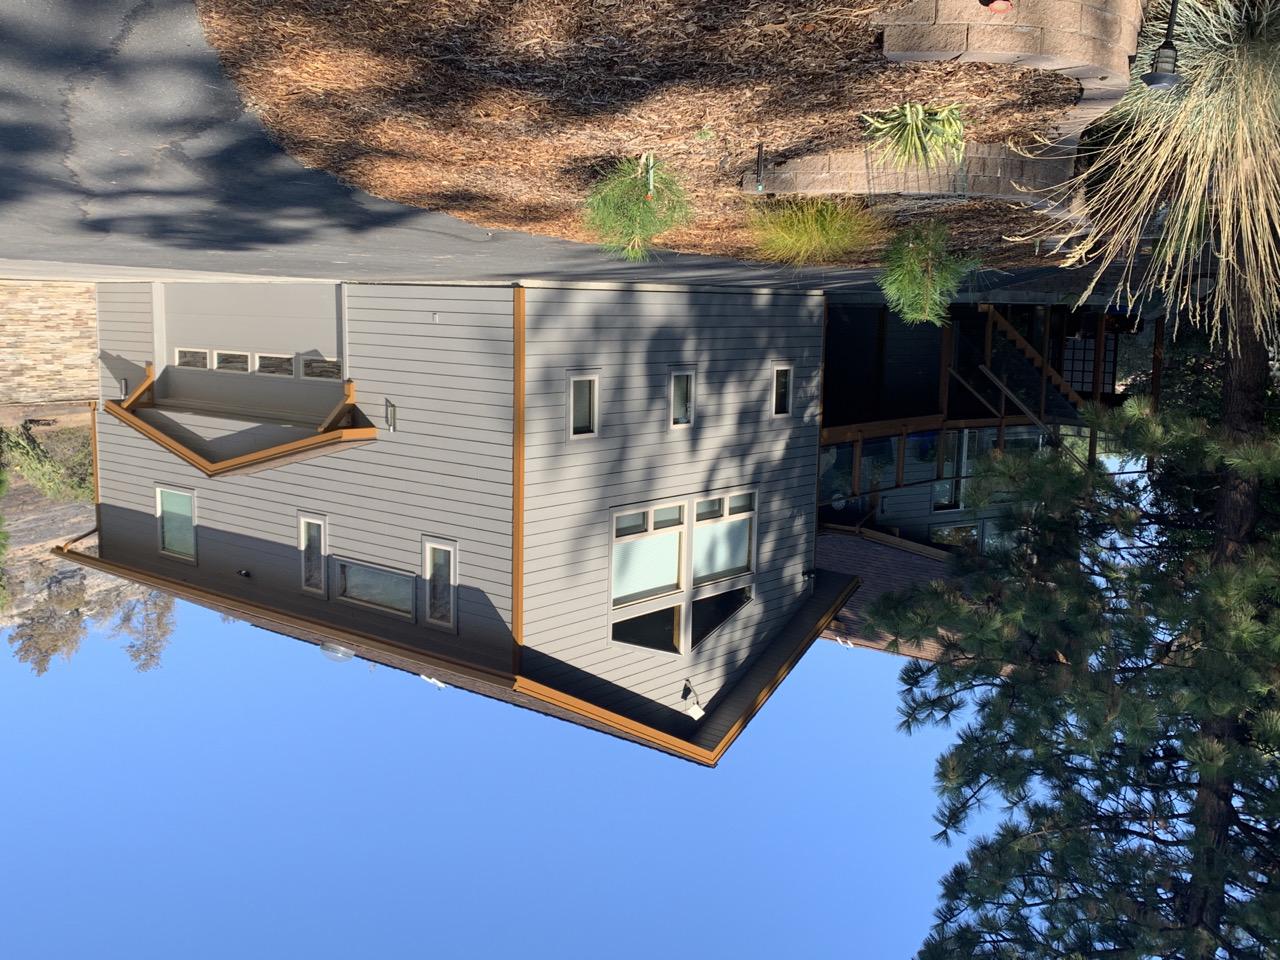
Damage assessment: no_damage